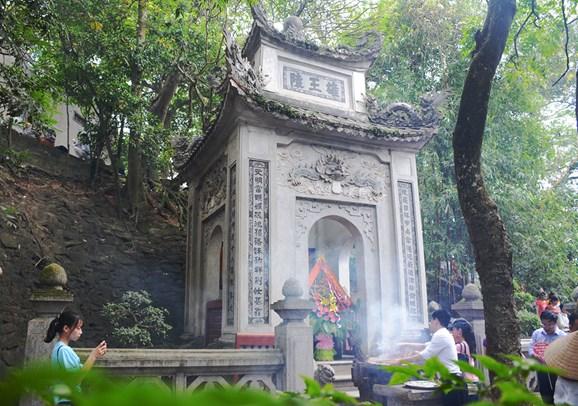
ngôi đền nằm ở phía dưới chân của một con dốc